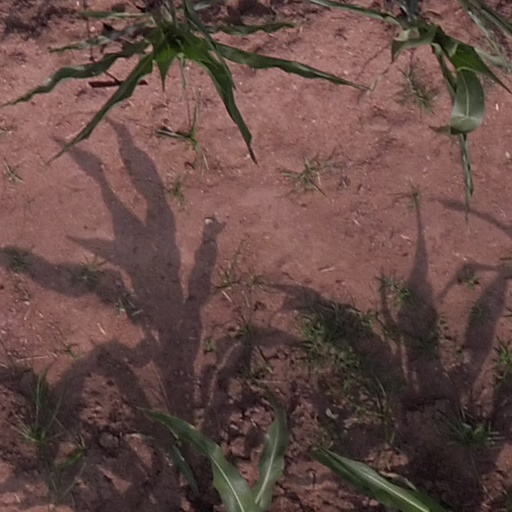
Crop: maize; corn